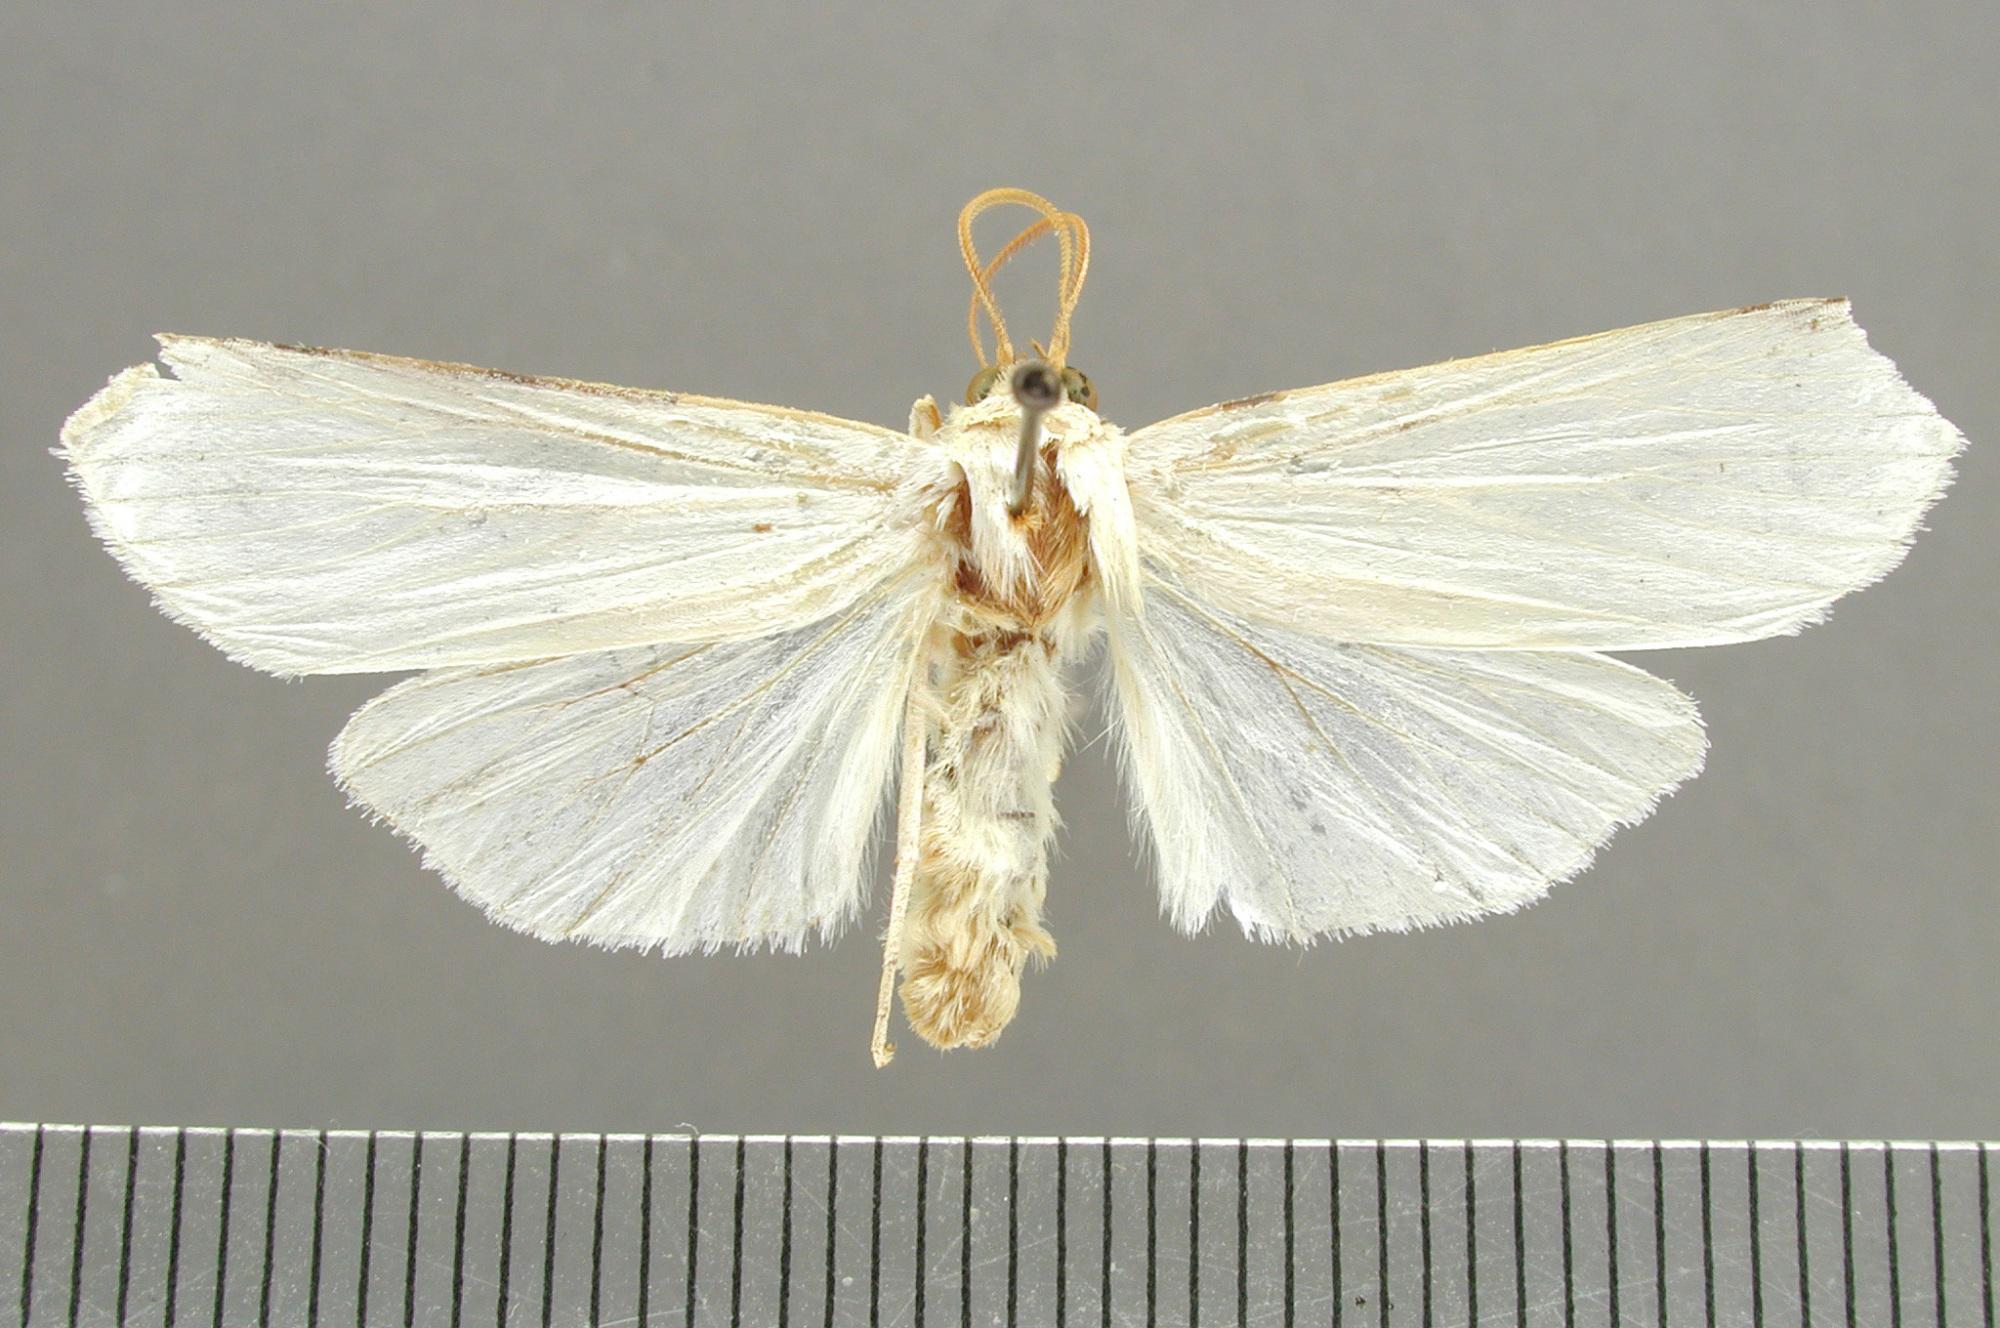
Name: Agylla niphostibes
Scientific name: Agylla niphostibes Dyar, 1914
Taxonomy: Animalia, Arthropoda, Insecta, Lepidoptera, Arctiidae
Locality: Cabima, Panama